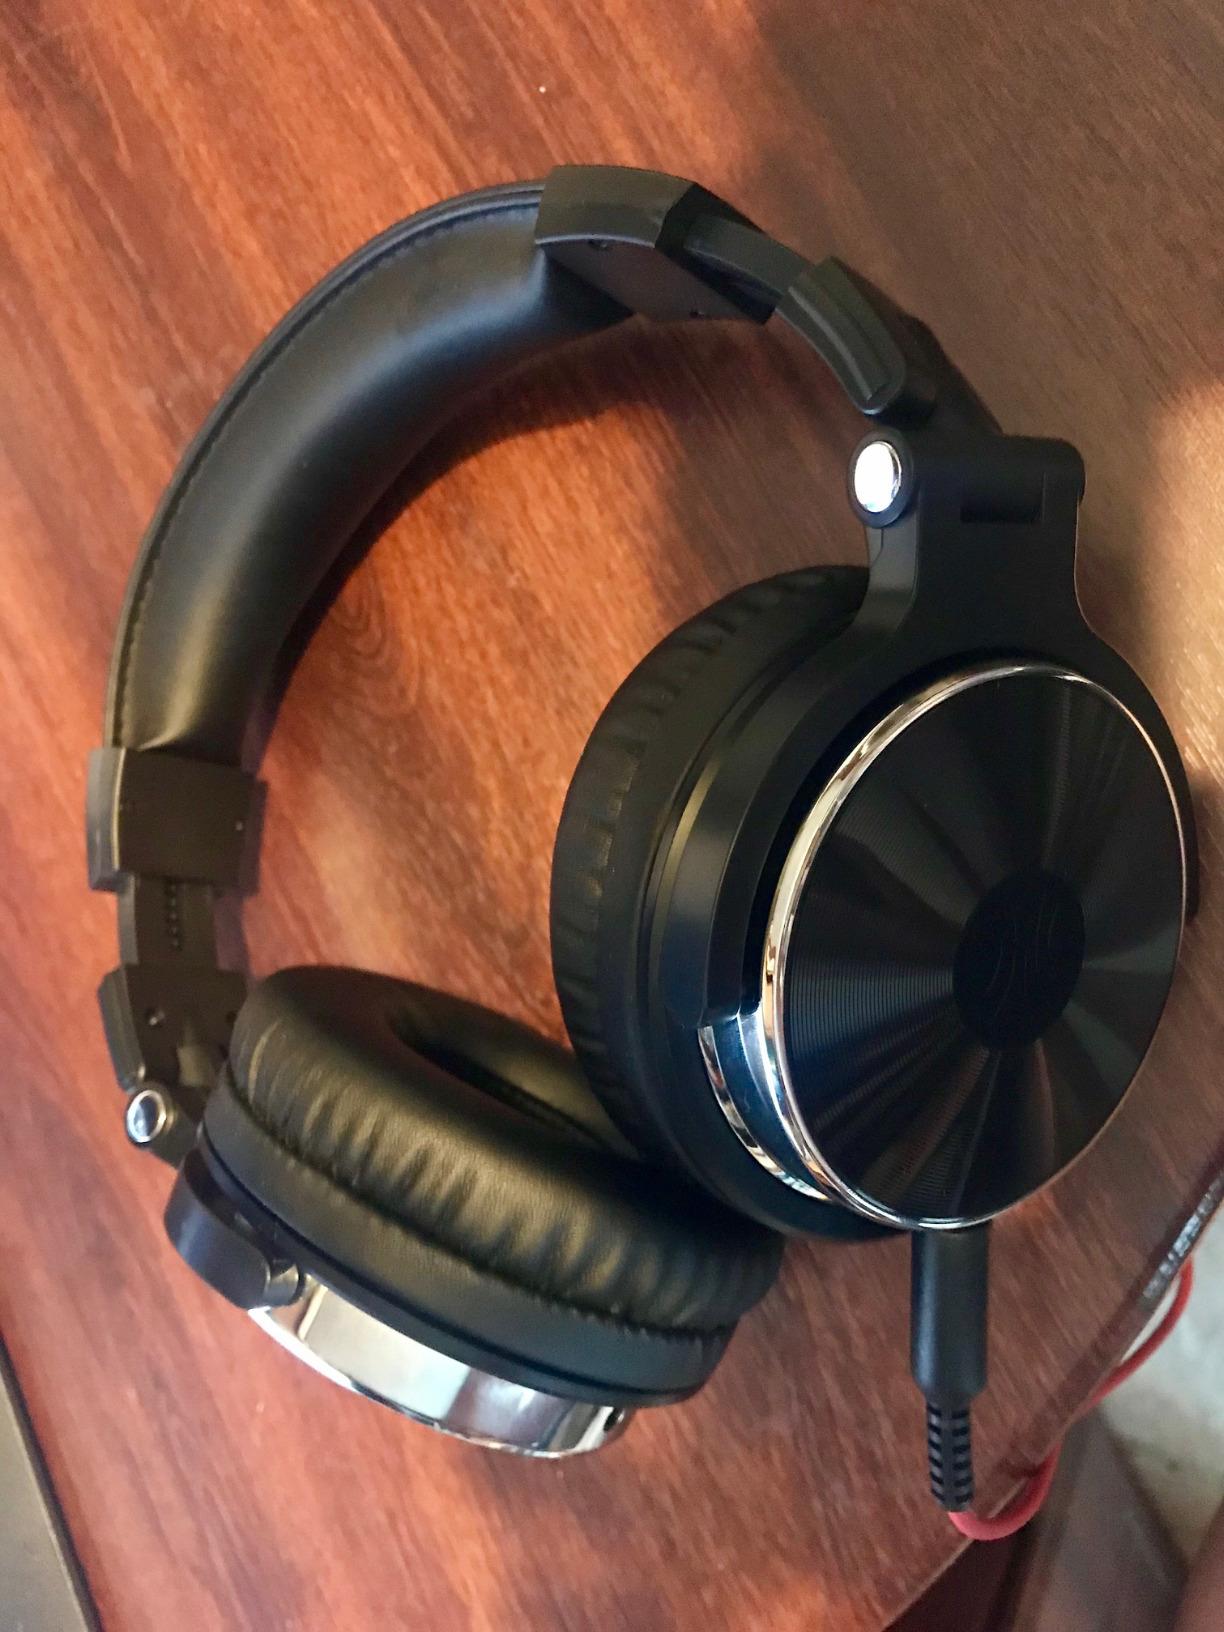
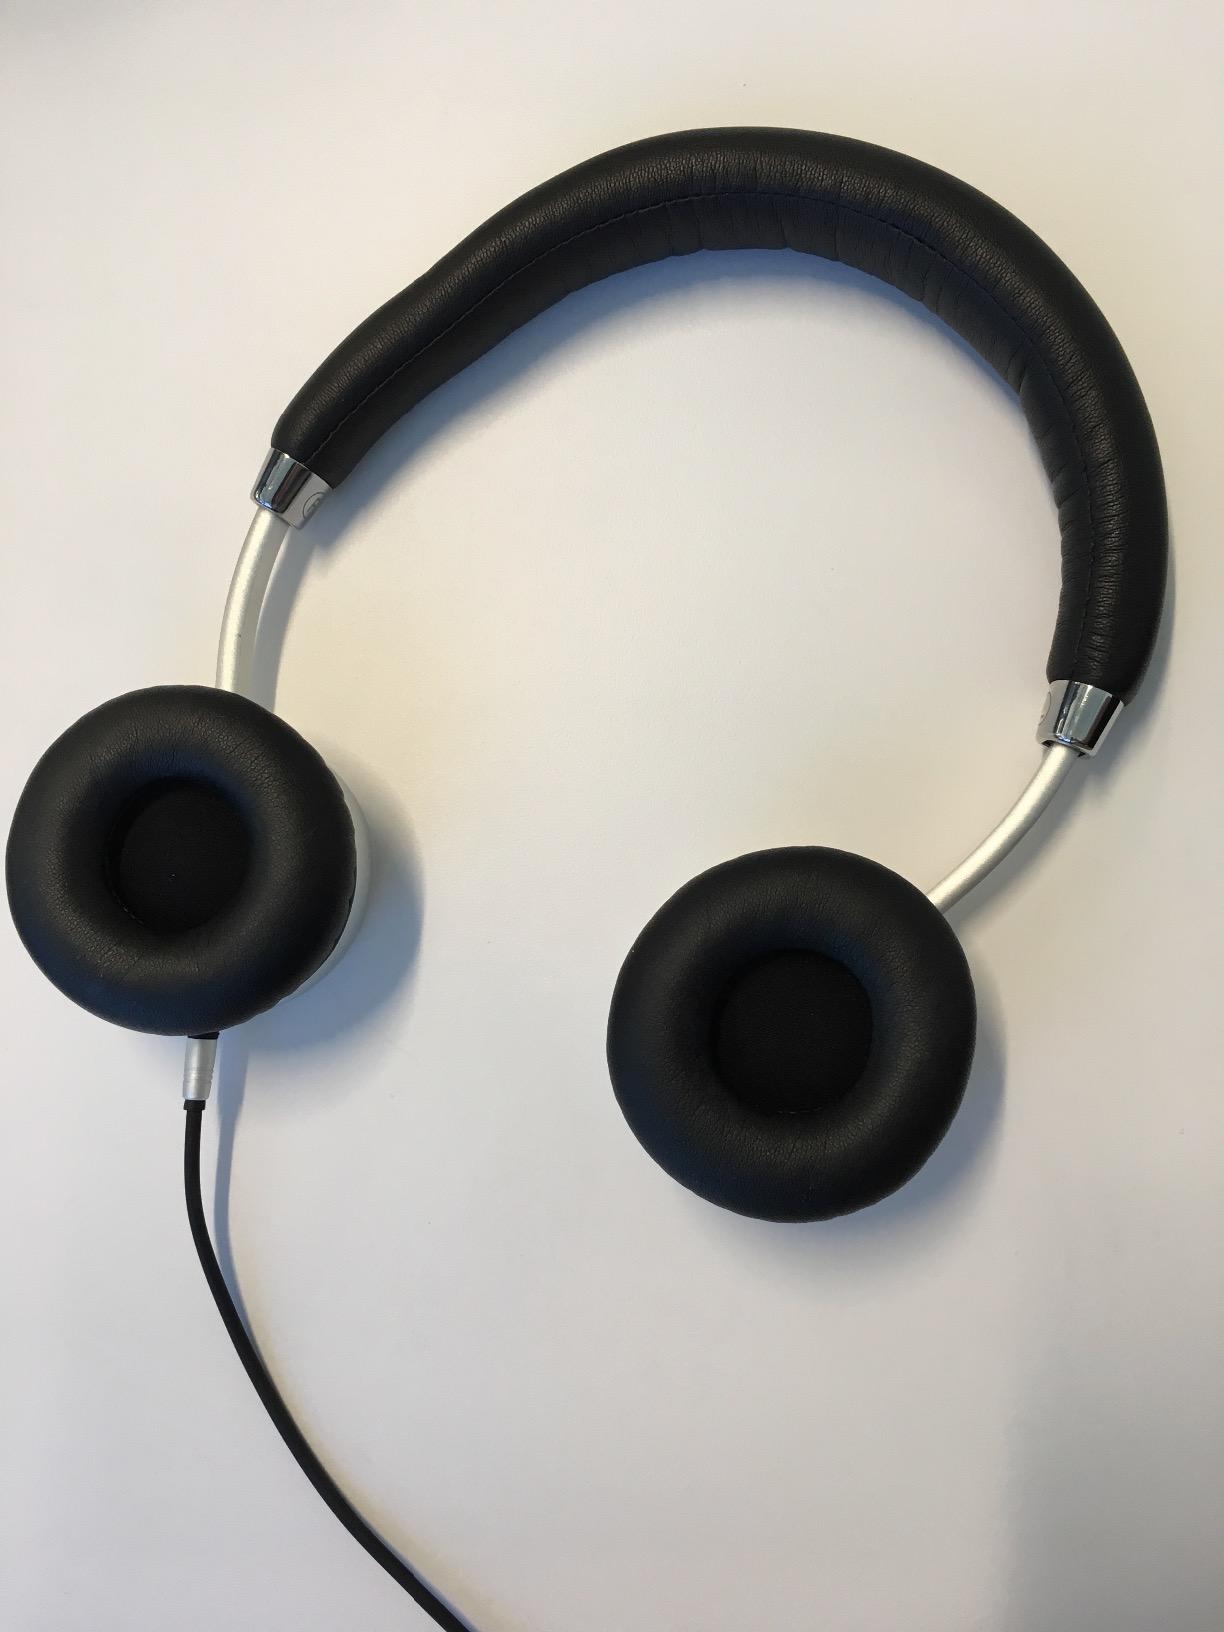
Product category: headphones
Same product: no